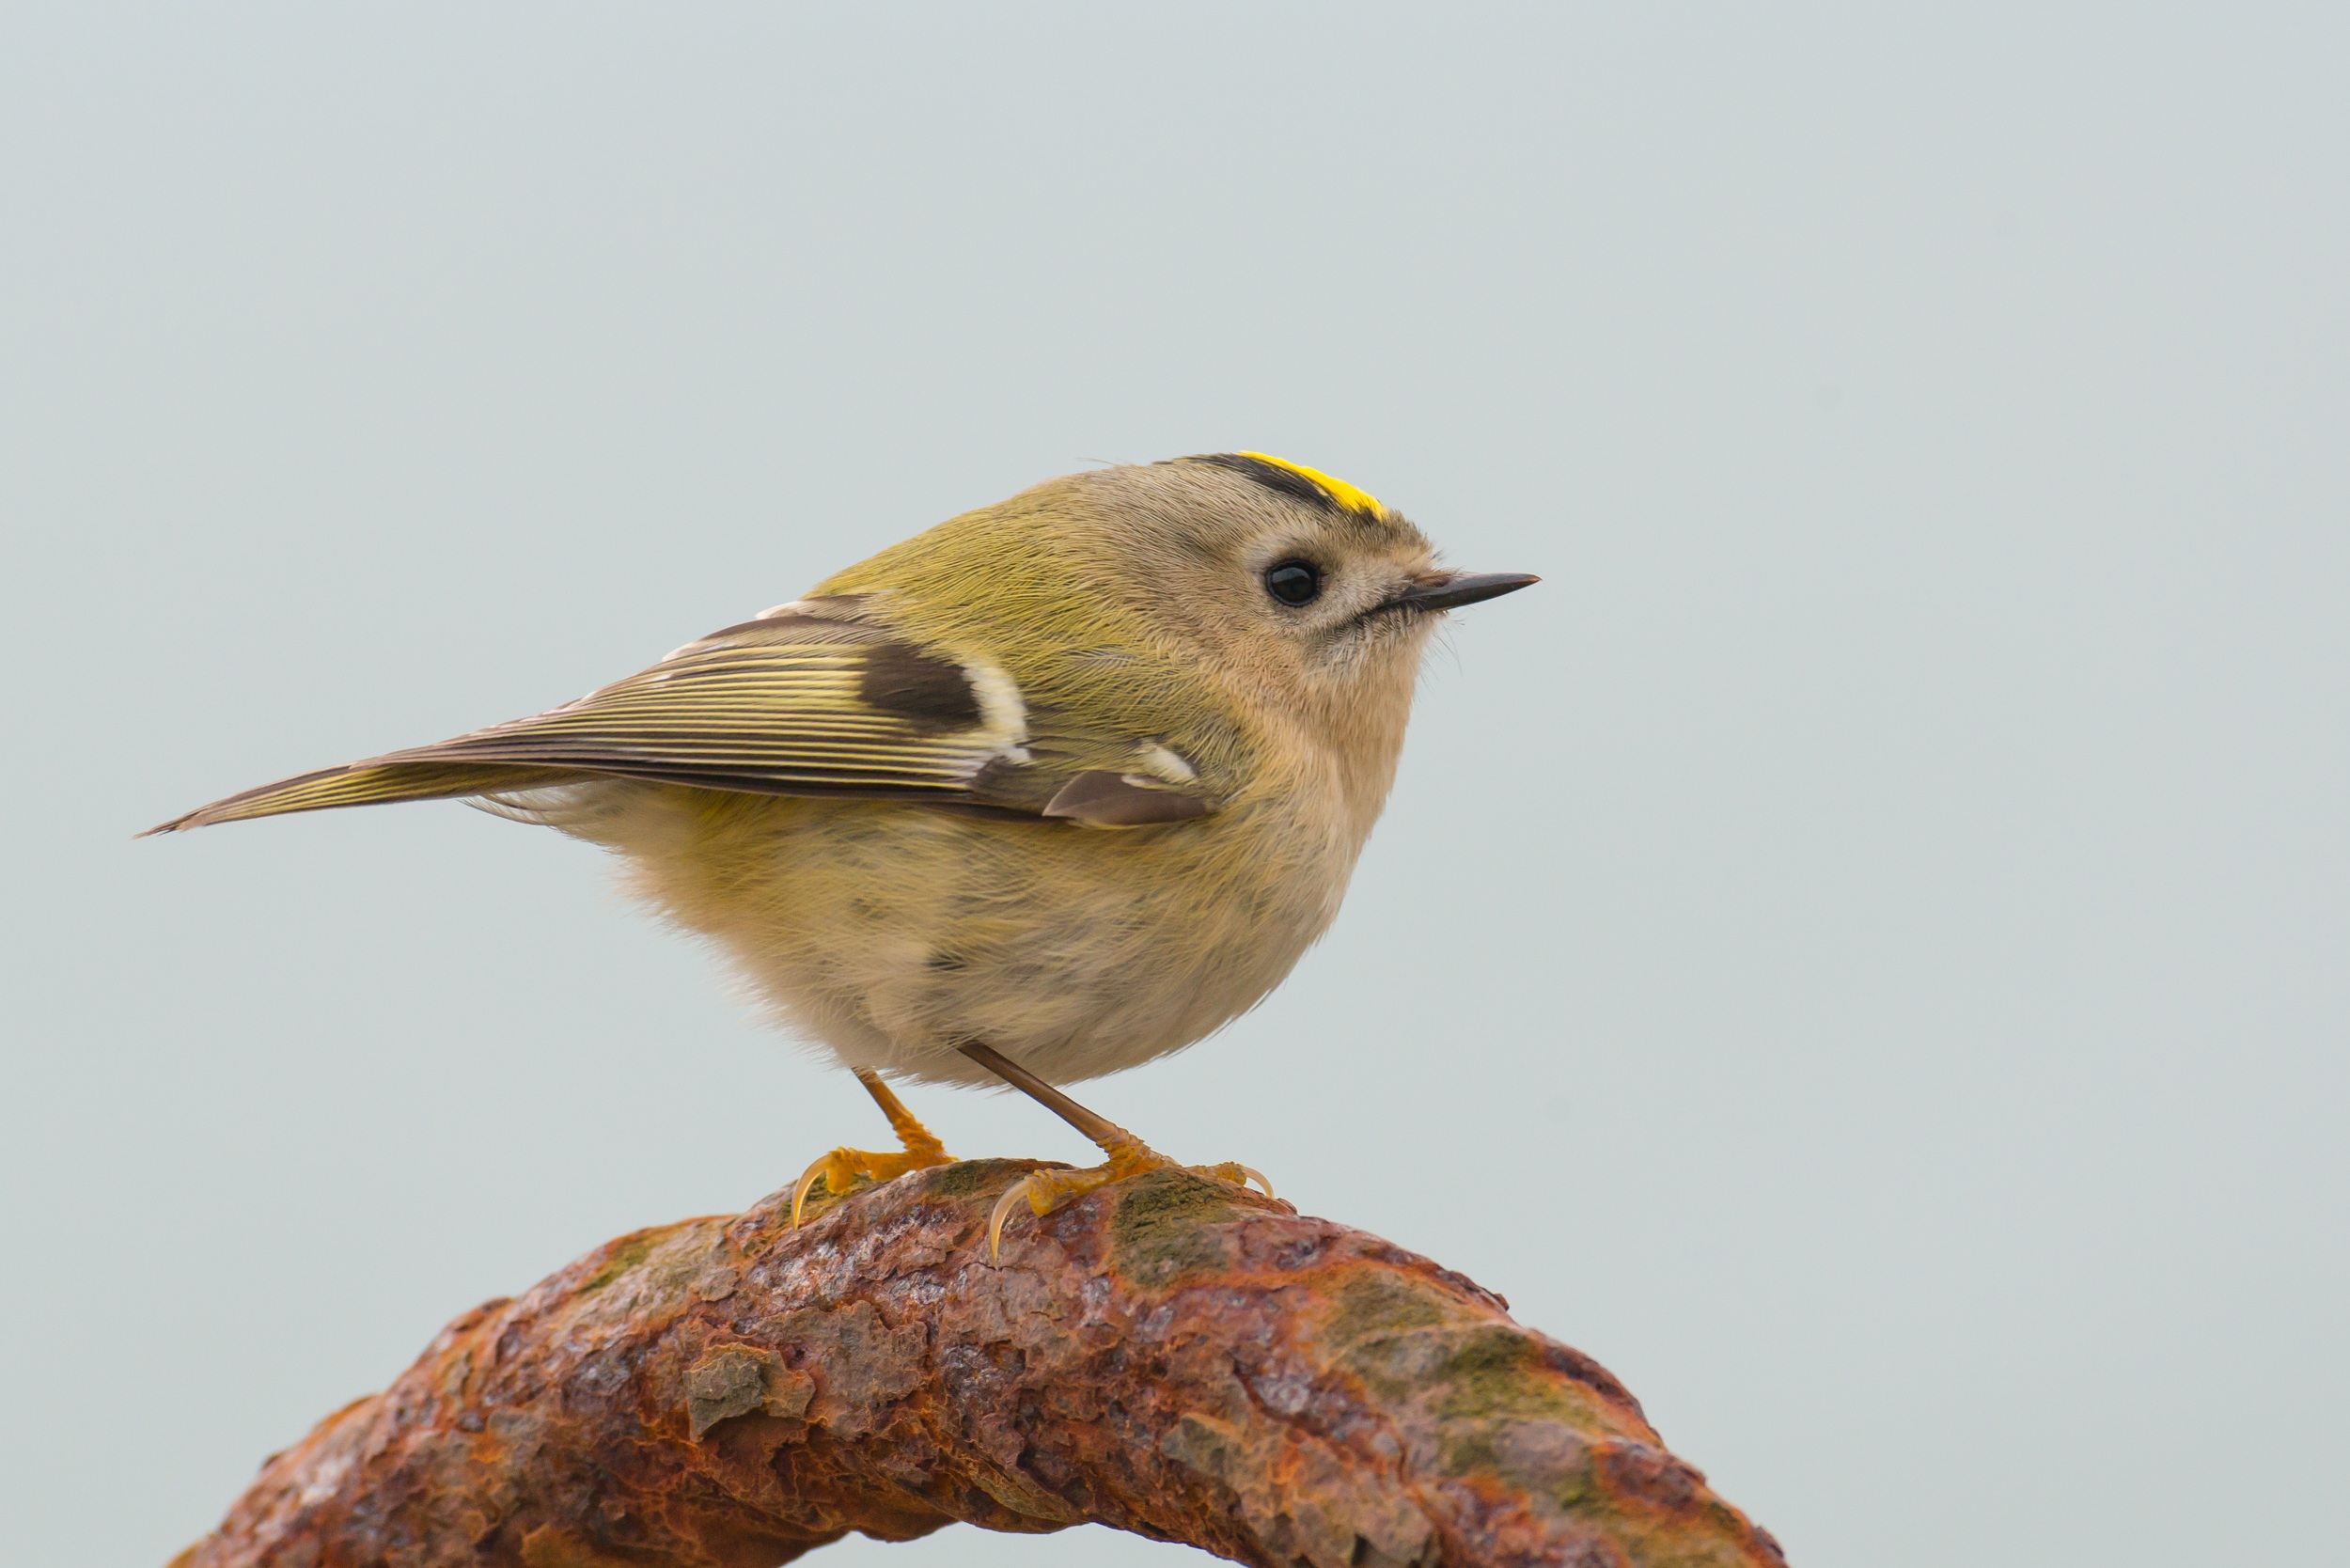
nature, bird, wildlife, beak, small, robin, fauna, songbird, vertebrate, finch, brambling, wren, helgoland, migratory bird, old world flycatcher, goldcrest, perching bird, emberizidae, nightingale, ortolan bunting, regulus regulus, hochsseeinsel